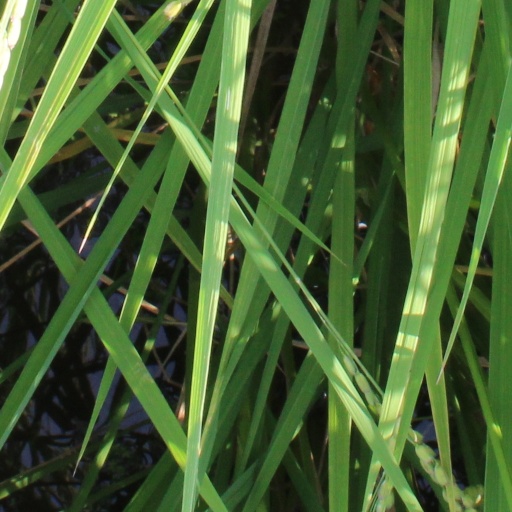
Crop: rice